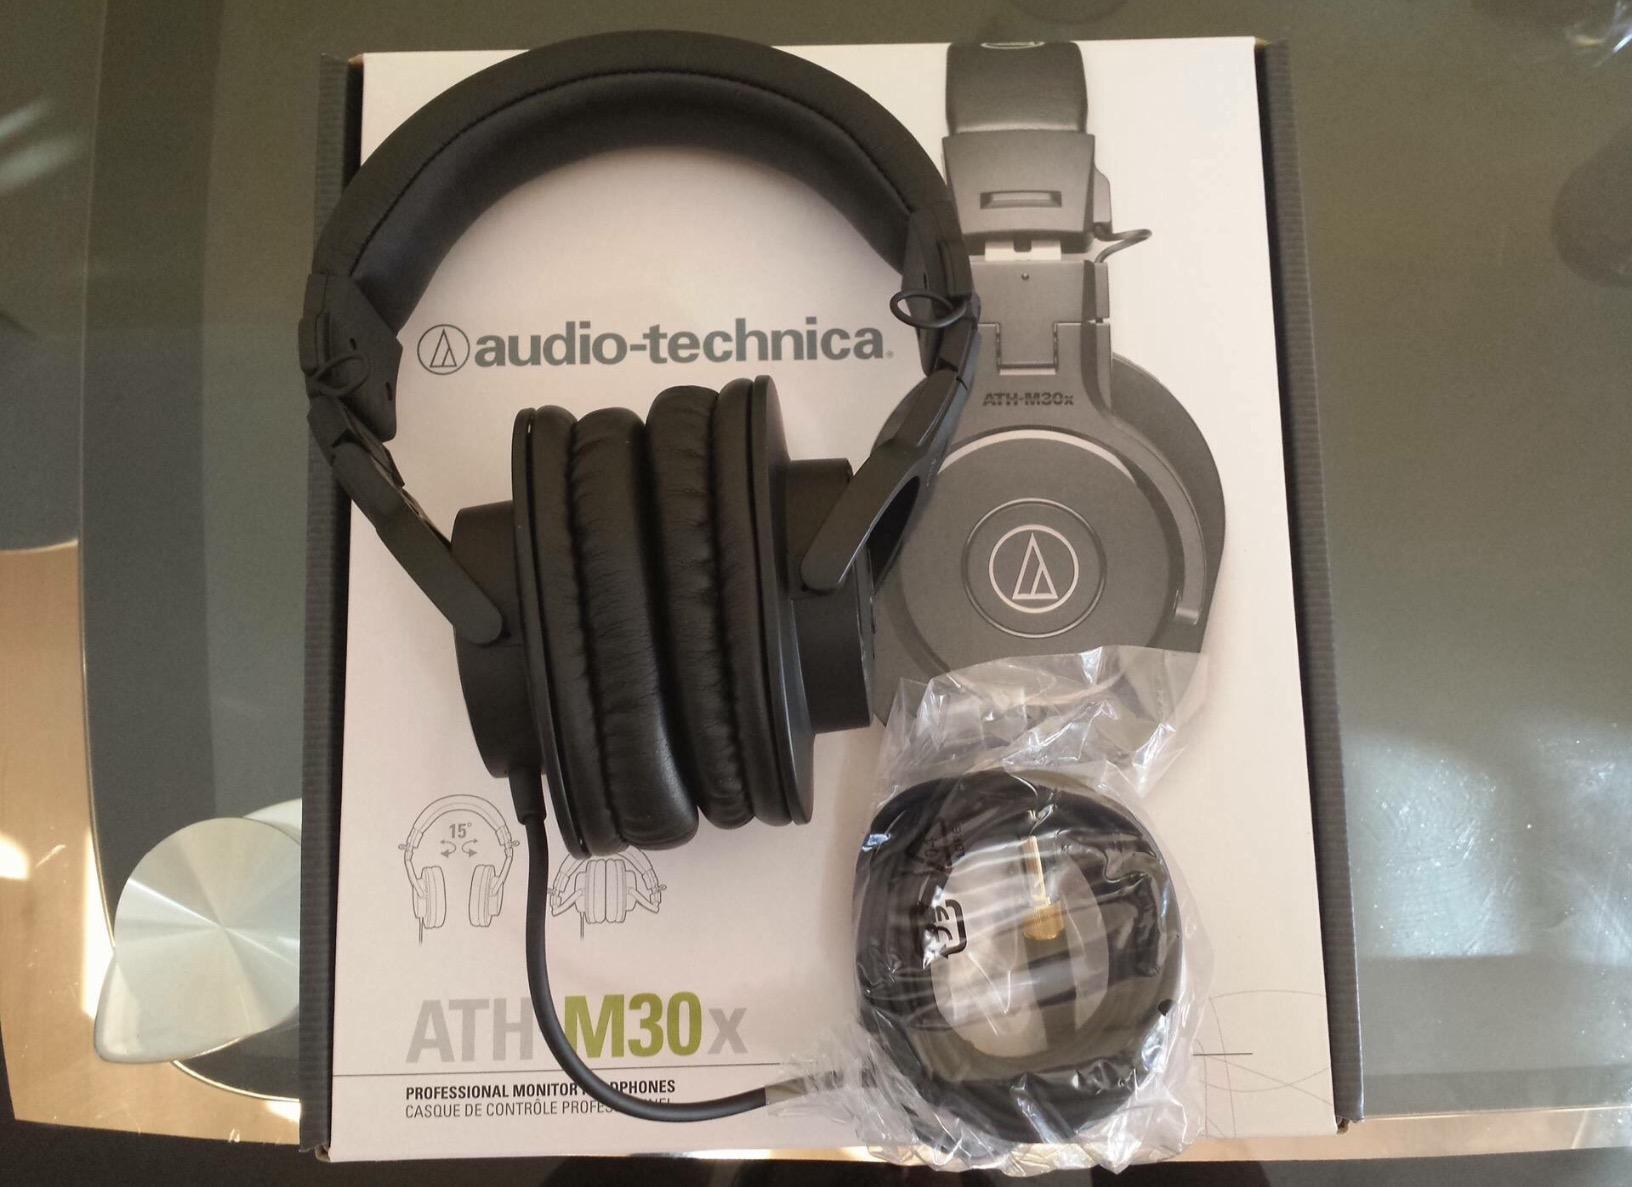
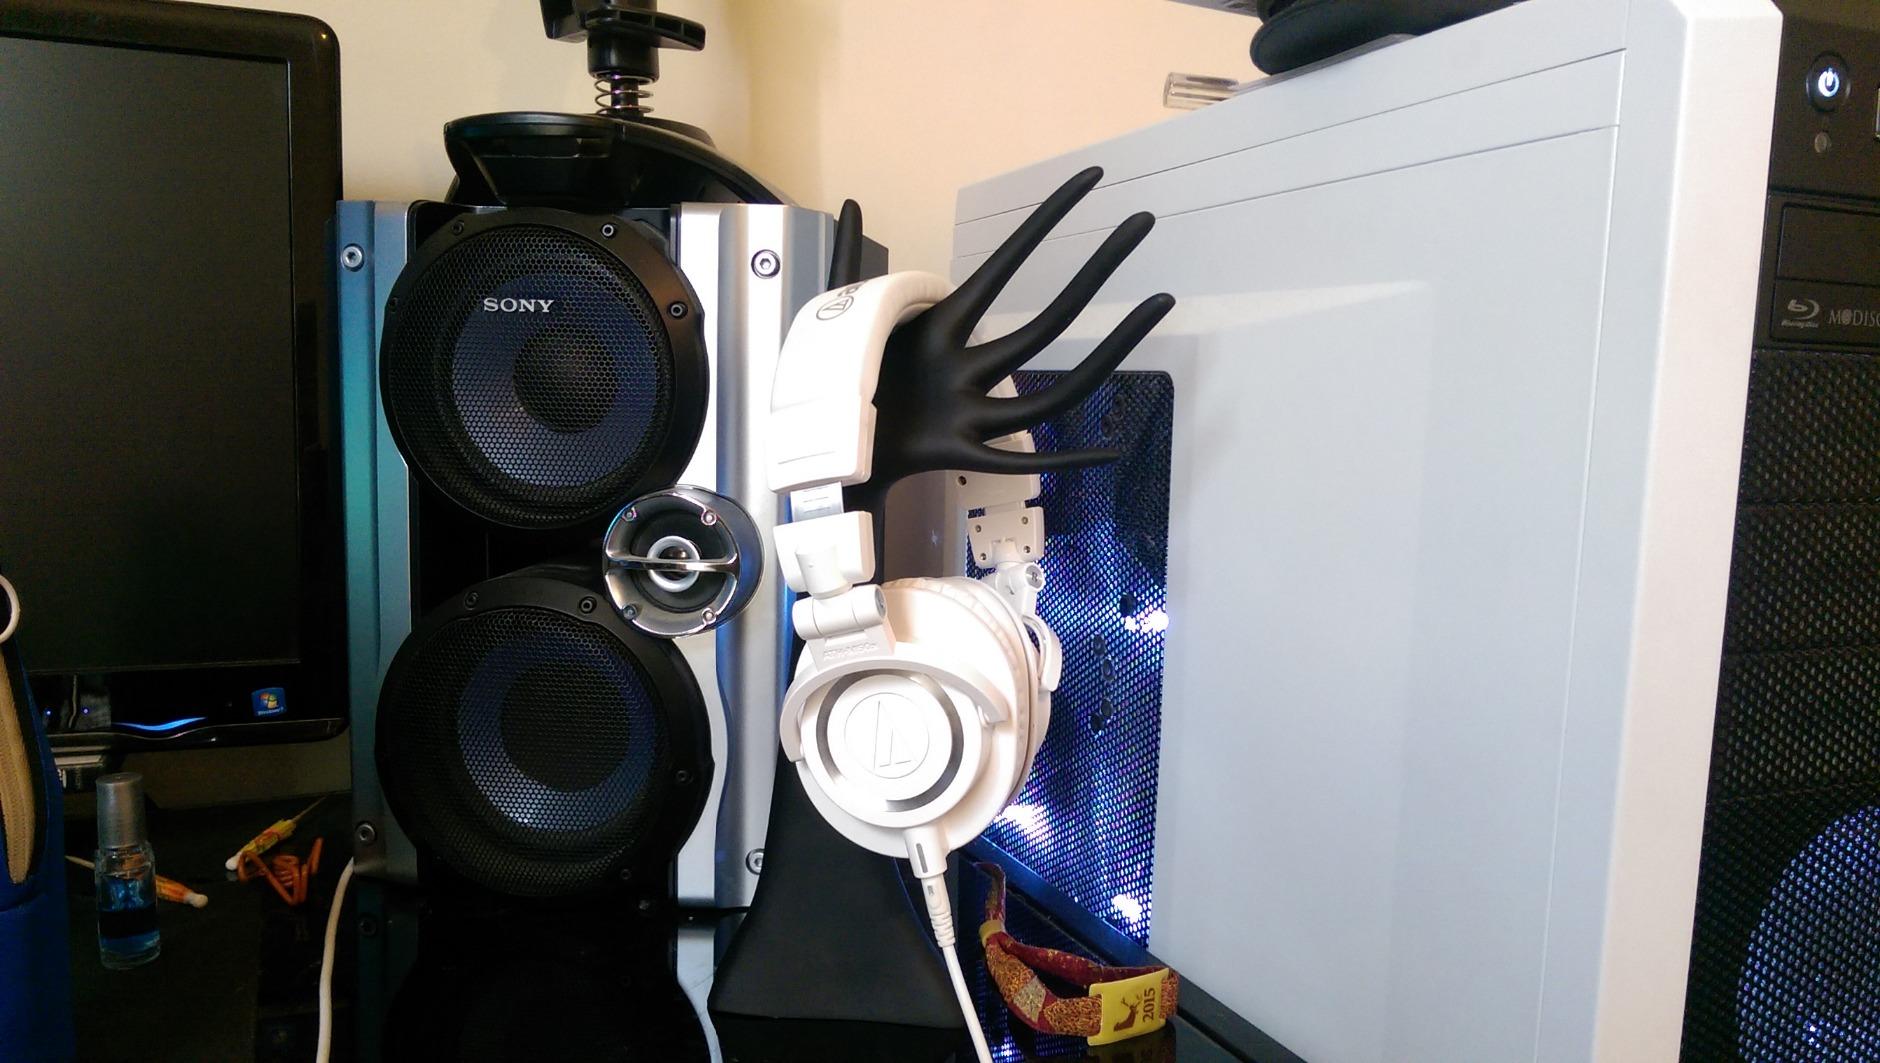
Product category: headphones
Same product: no